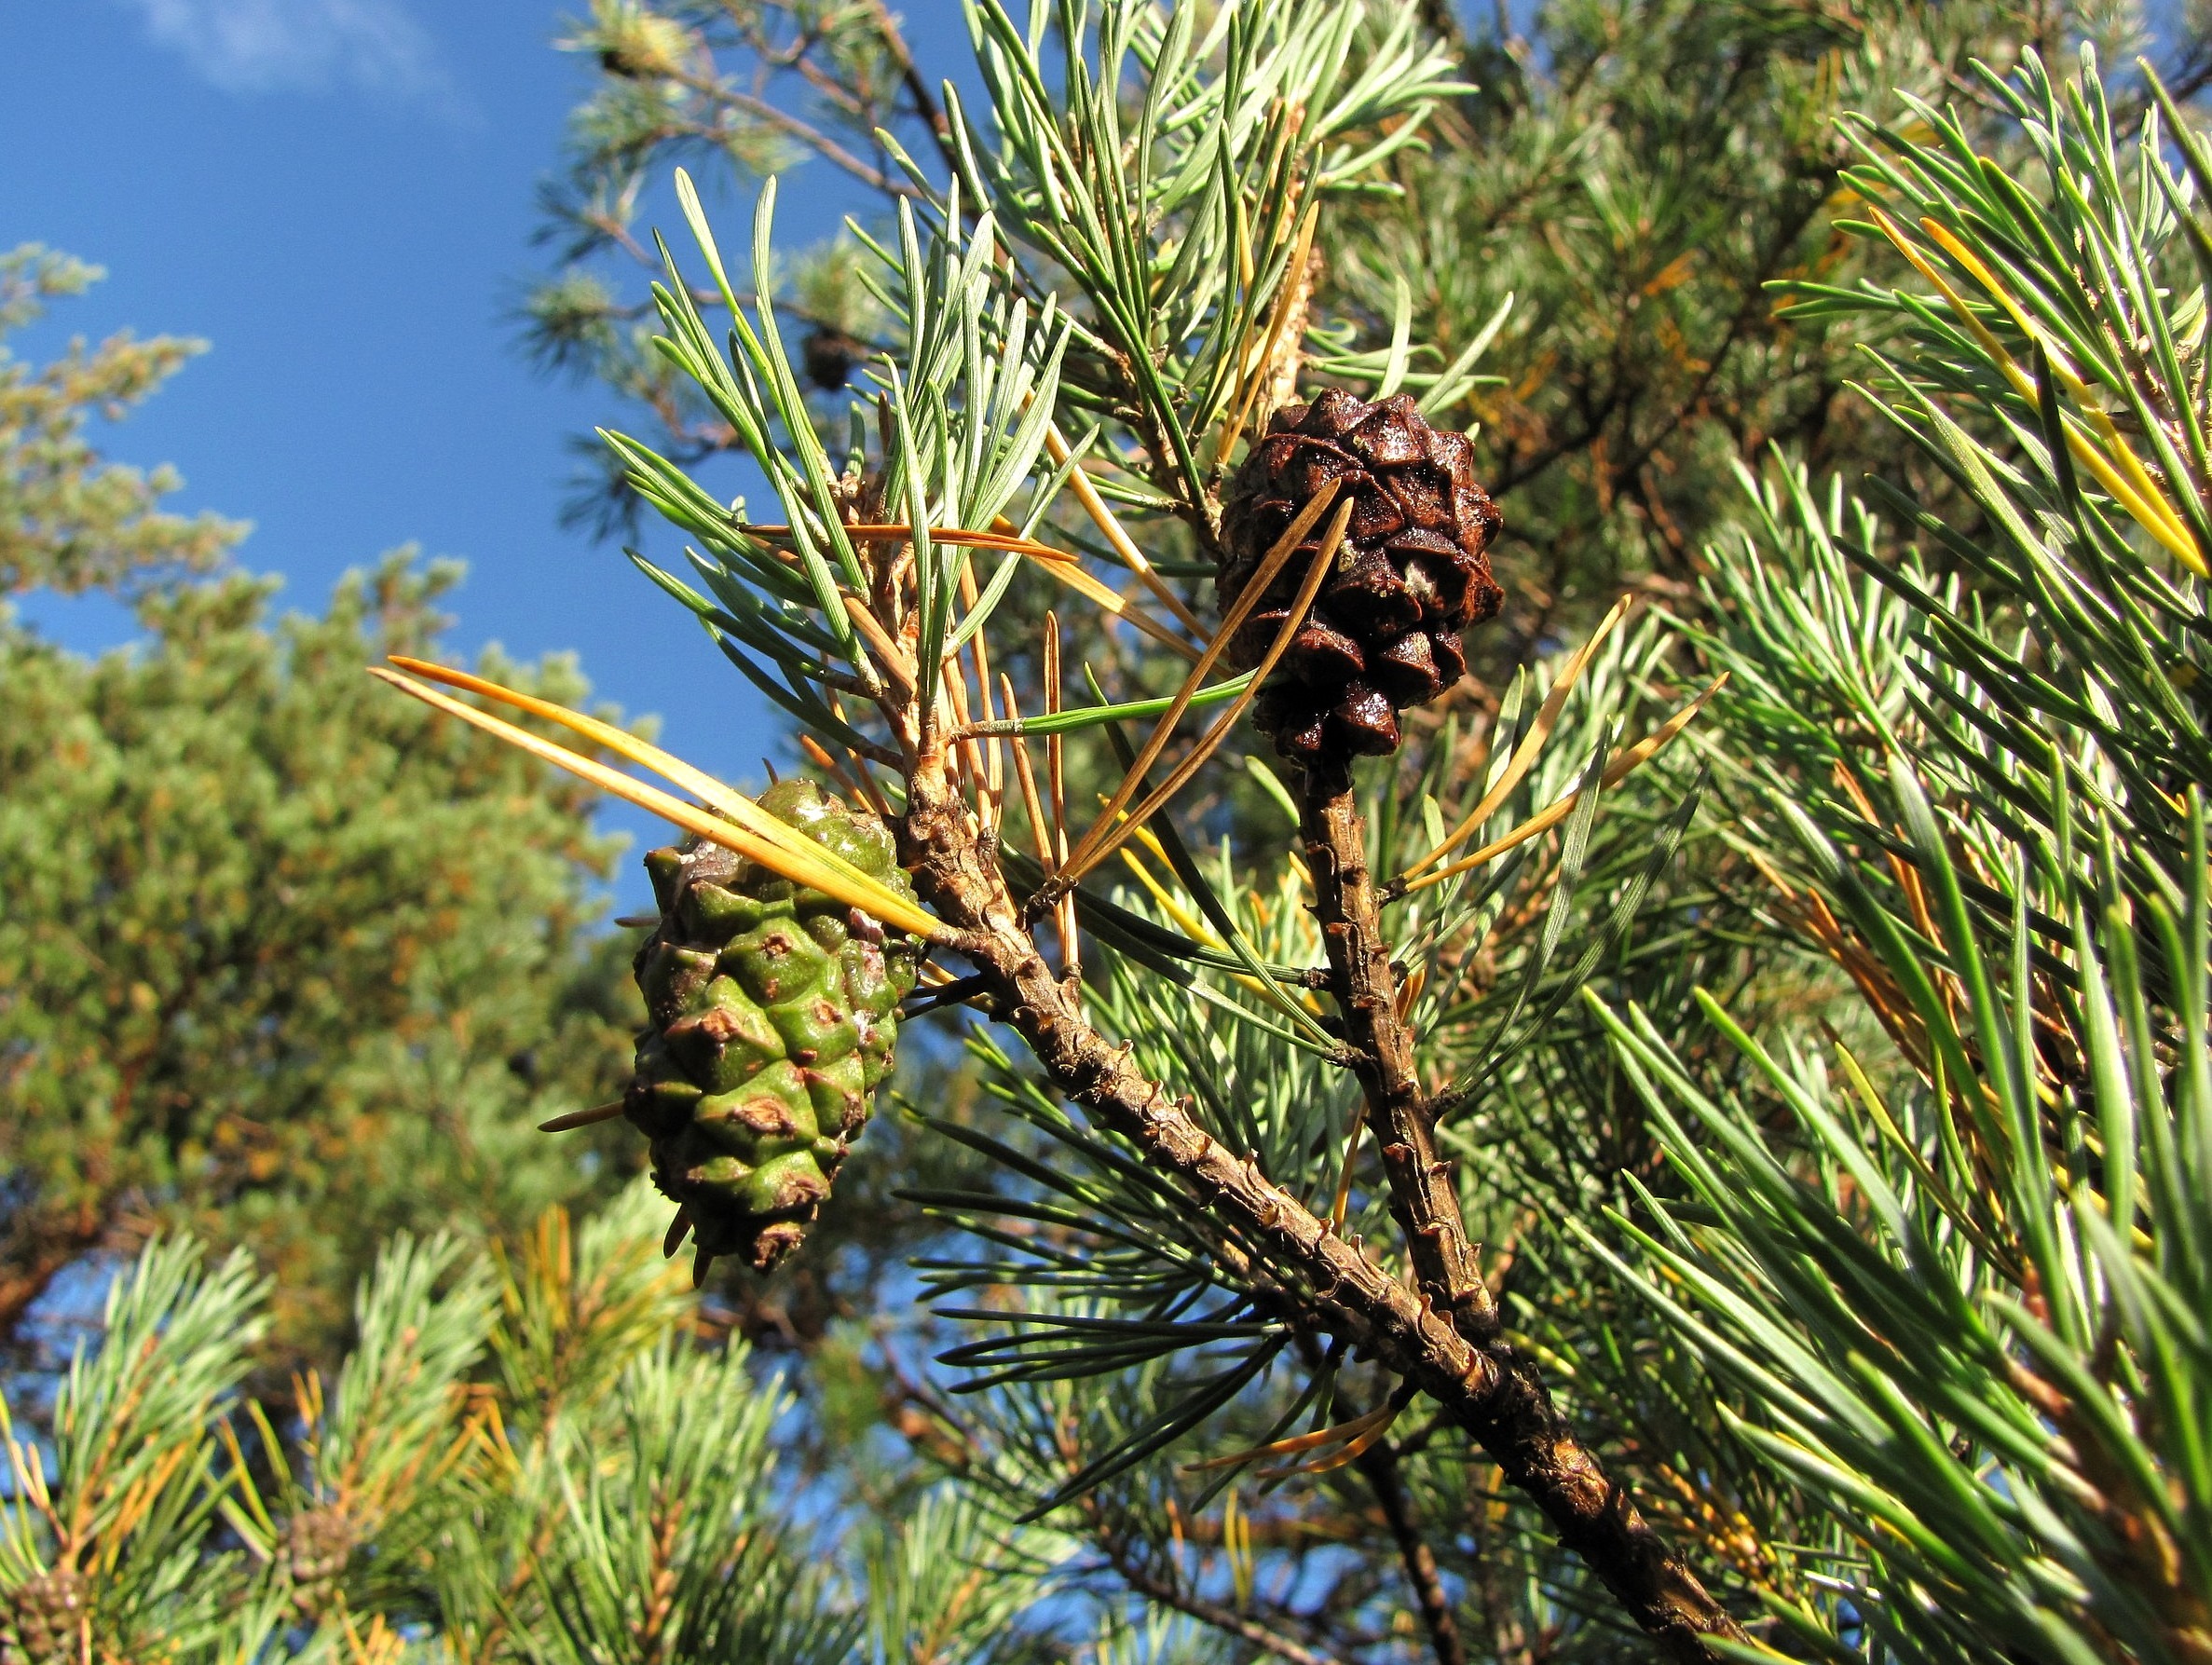
tree, branch, plant, flower, pine, evergreen, cone, botany, fir, flora, pine cone, conifer, spruce, needles, larch, ecosystem, biome, pine family, grass family, woody plant, land plant, arecales, conifer cone